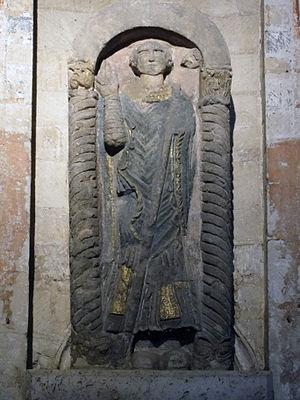
Félix de Burgondie ou Félix de Dunwich est un prélat chrétien du début du VIIᵉ siècle. Il est le premier évêque des Angles de l'Est, et le principal évangélisateur de cette région.